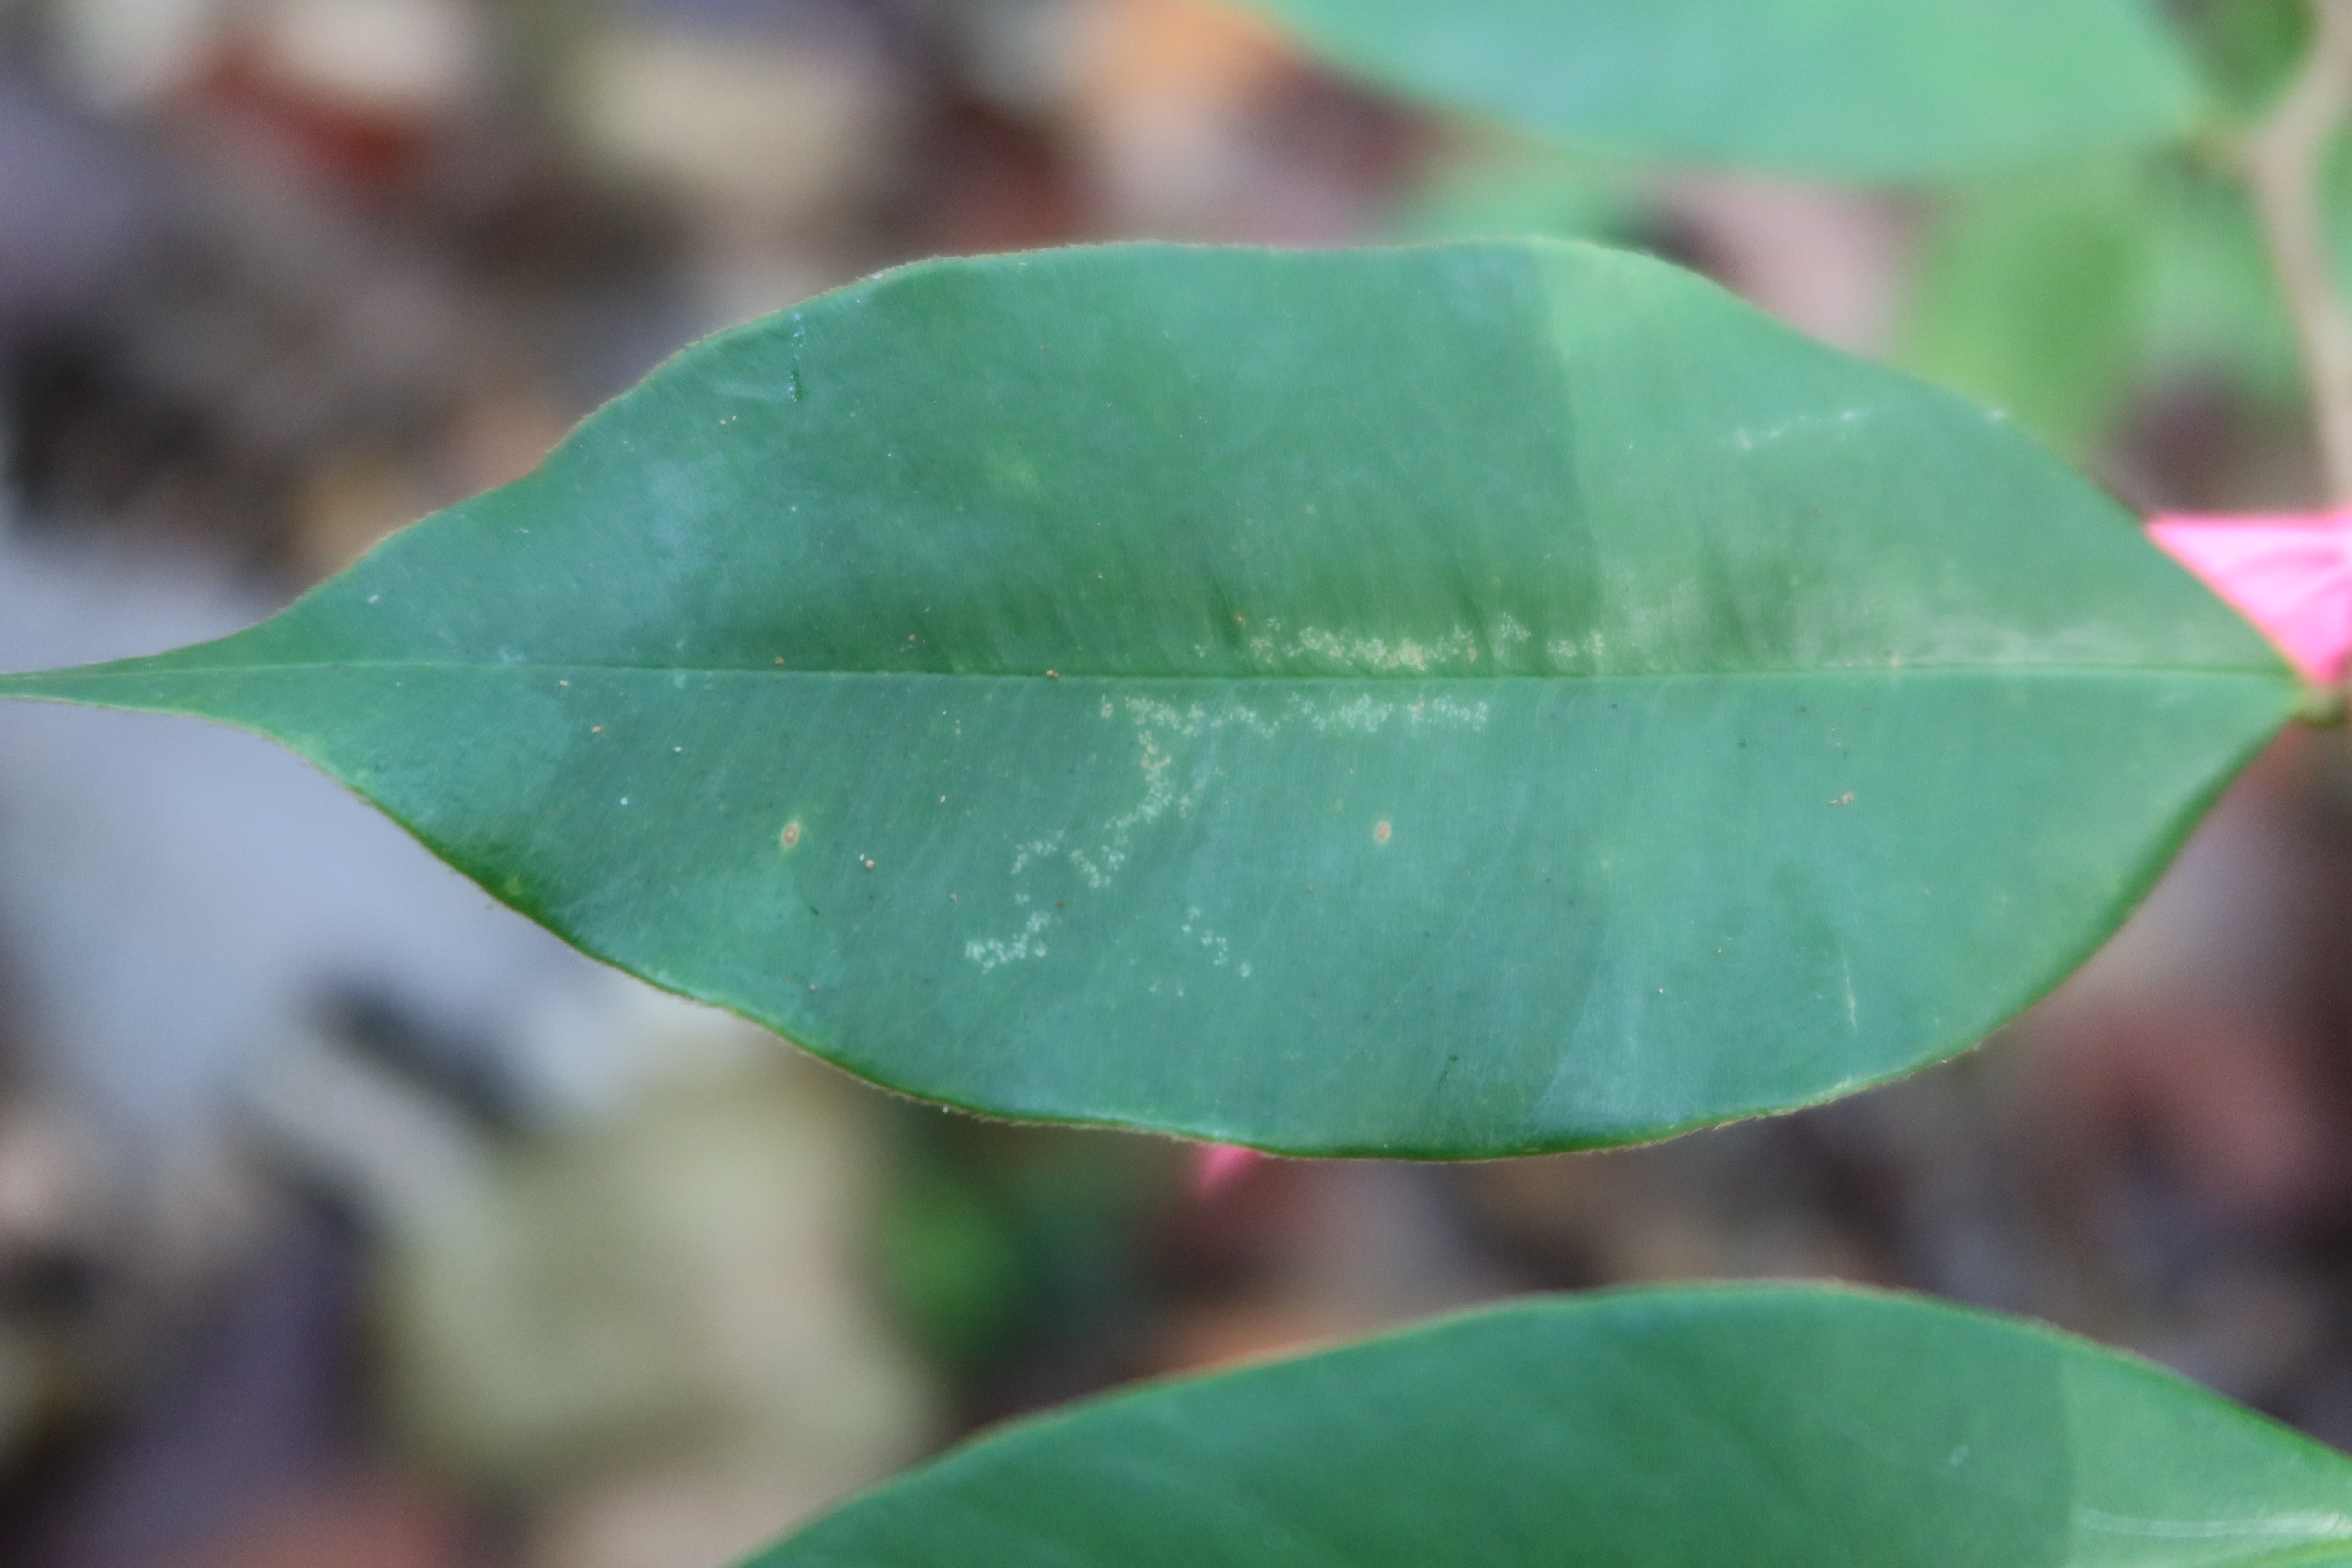
Label: Downy mildew